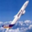
Label: airplane